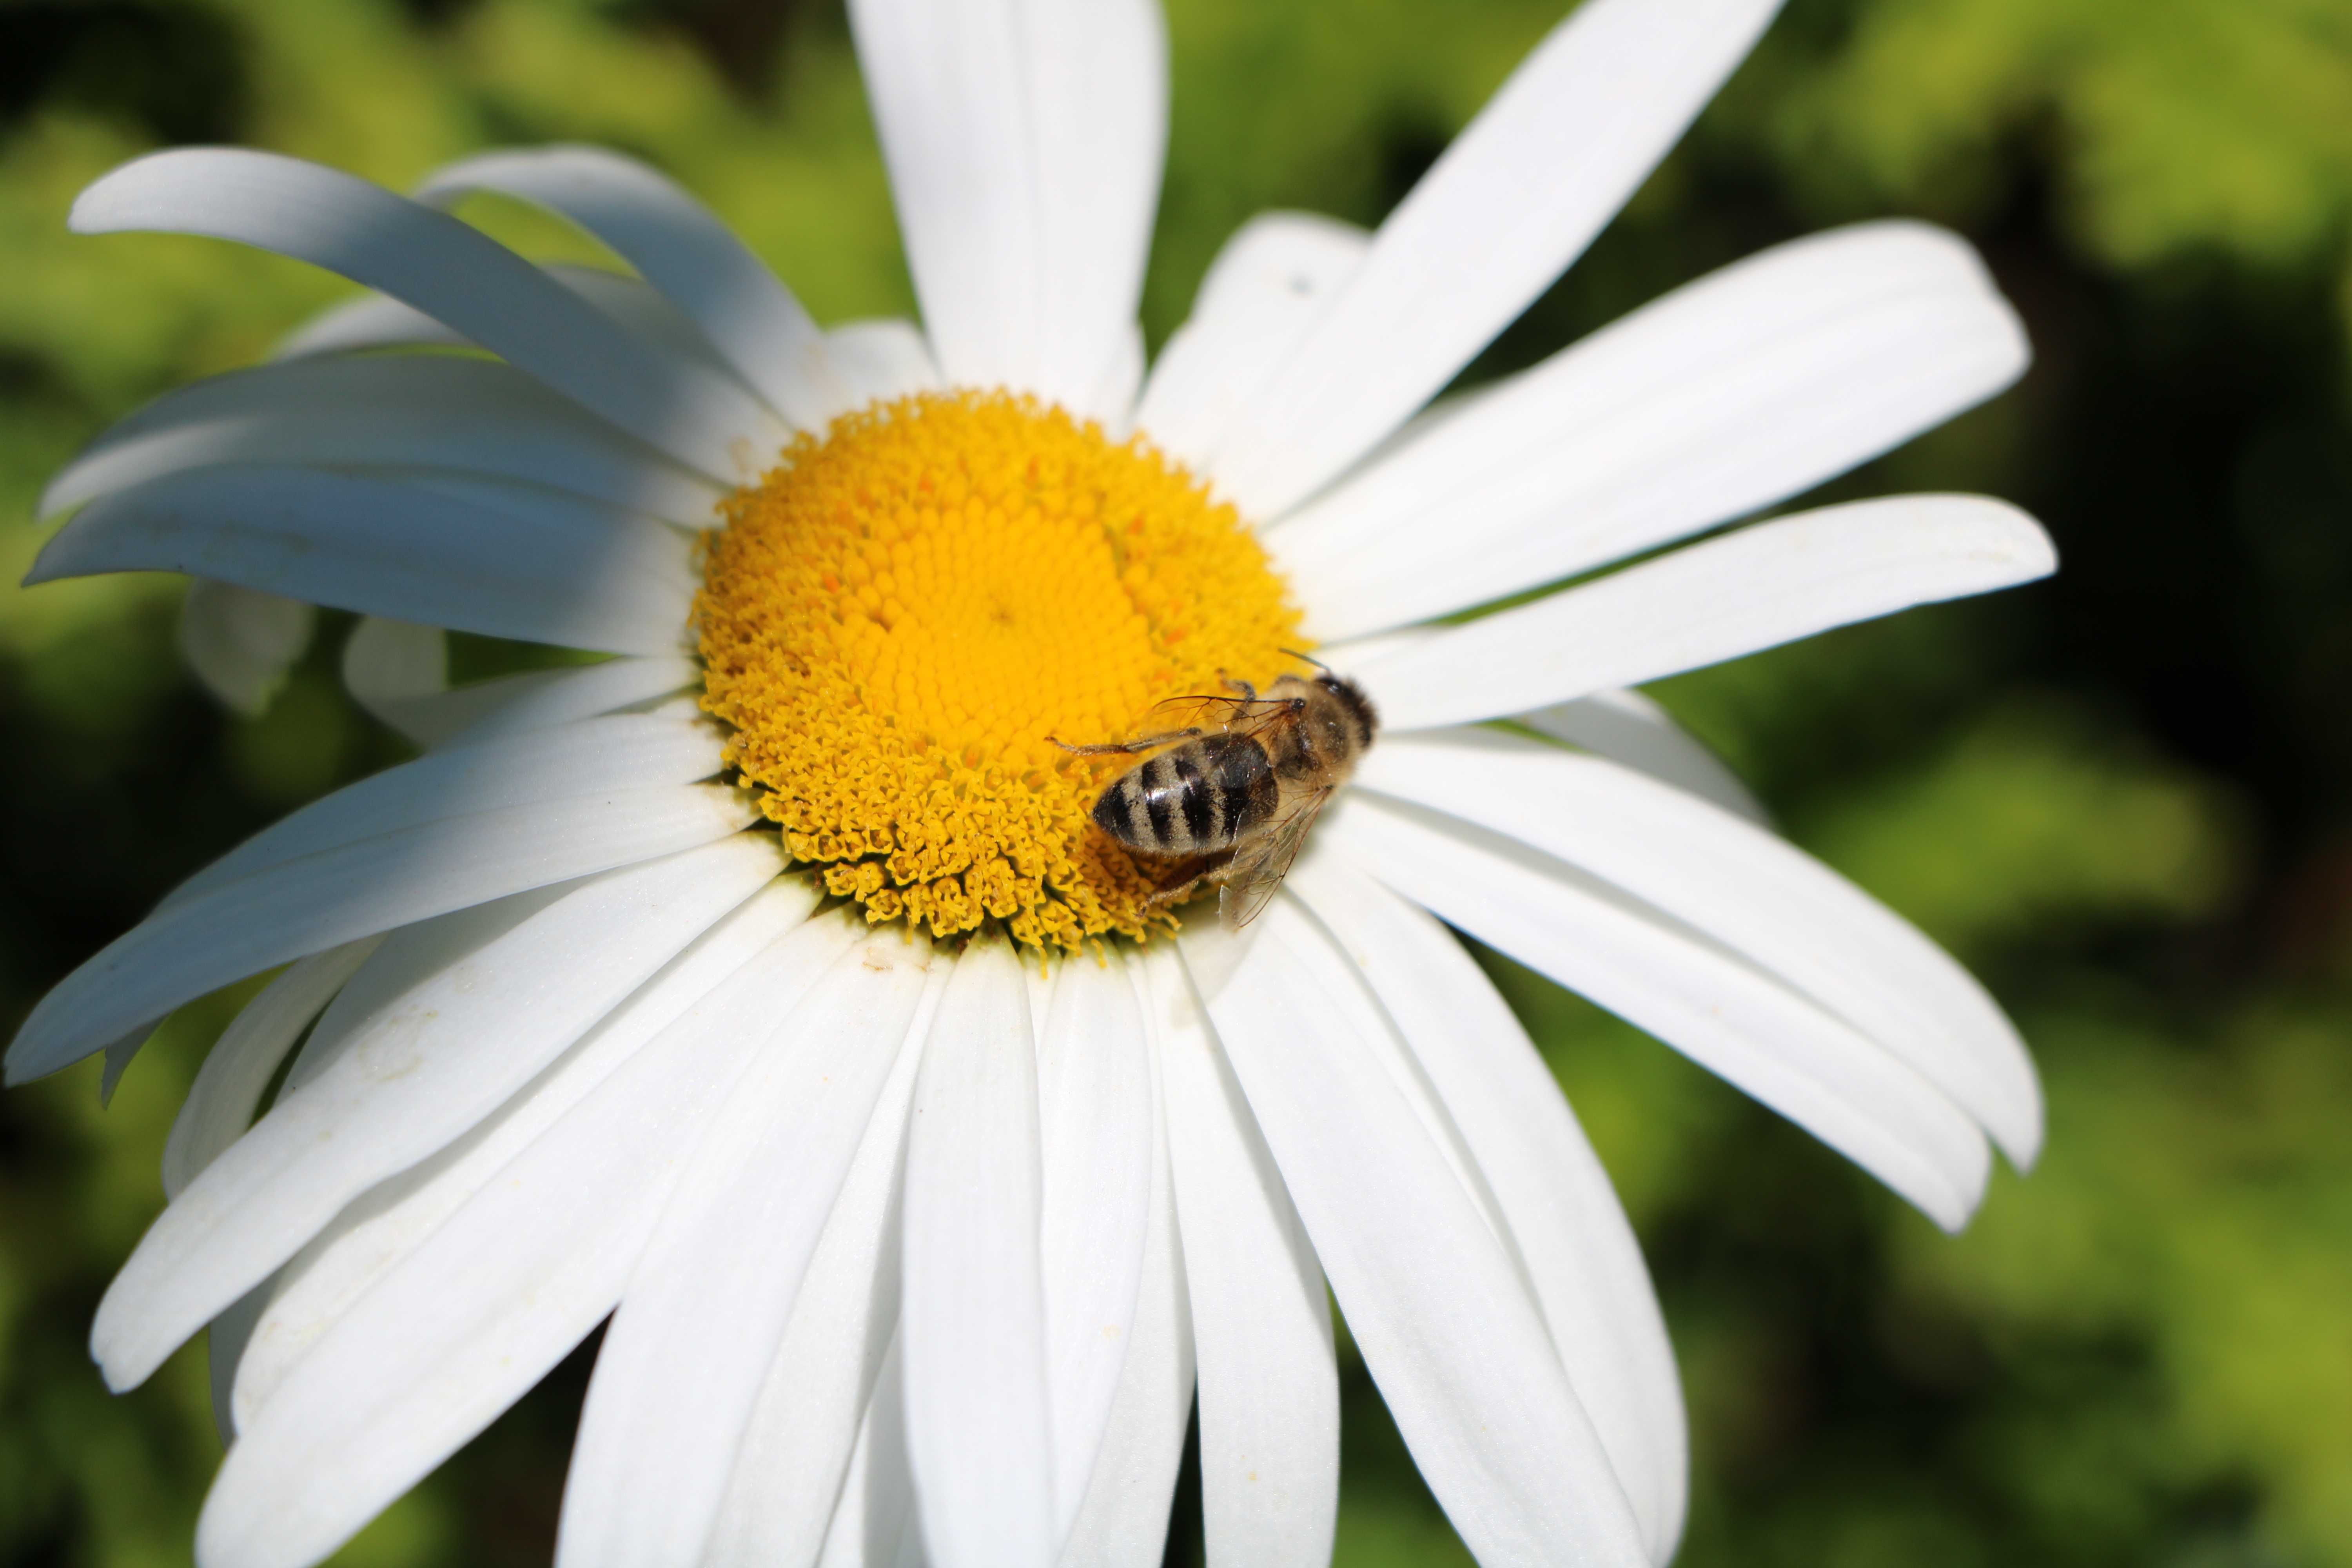
nature, blossom, plant, white, flower, petal, bloom, daisy, insect, botany, yellow, flora, fauna, invertebrate, wildflower, close up, bee, coneflower, nectar, marguerite, macro photography, flowering plant, honey bee, daisy family, oxeye daisy, land plant, chamaemelum nobile, membrane winged insect